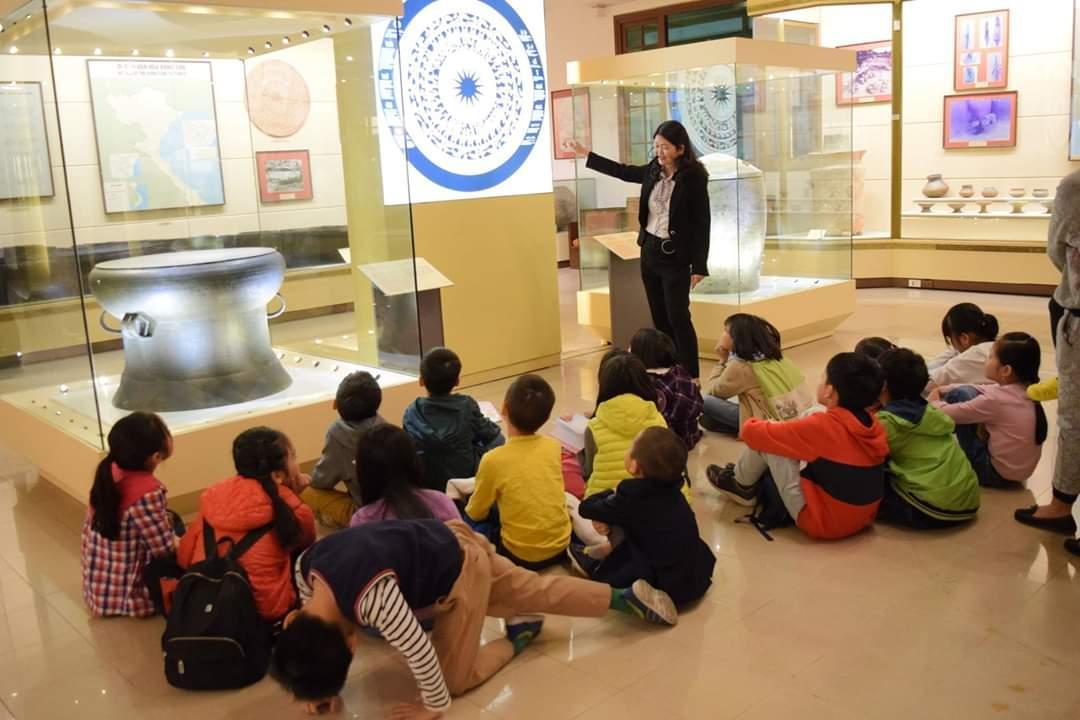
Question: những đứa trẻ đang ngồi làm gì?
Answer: đang ngồi nghe thuyết minh về những cổ vật được trưng bày trong căn phòng